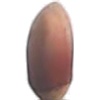
Label: Hazelnut 1